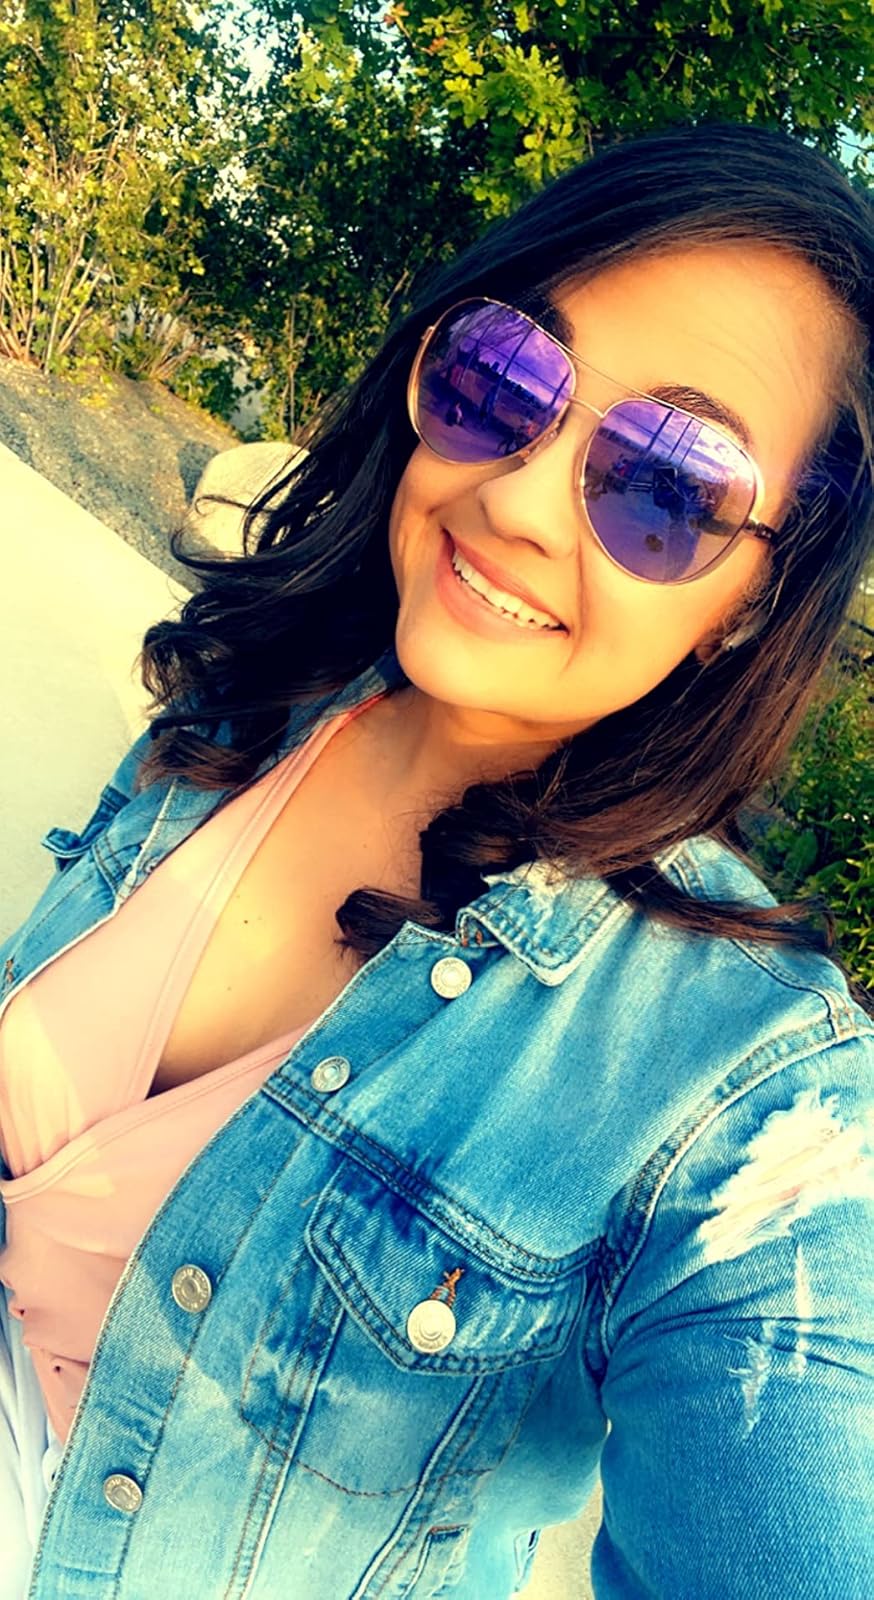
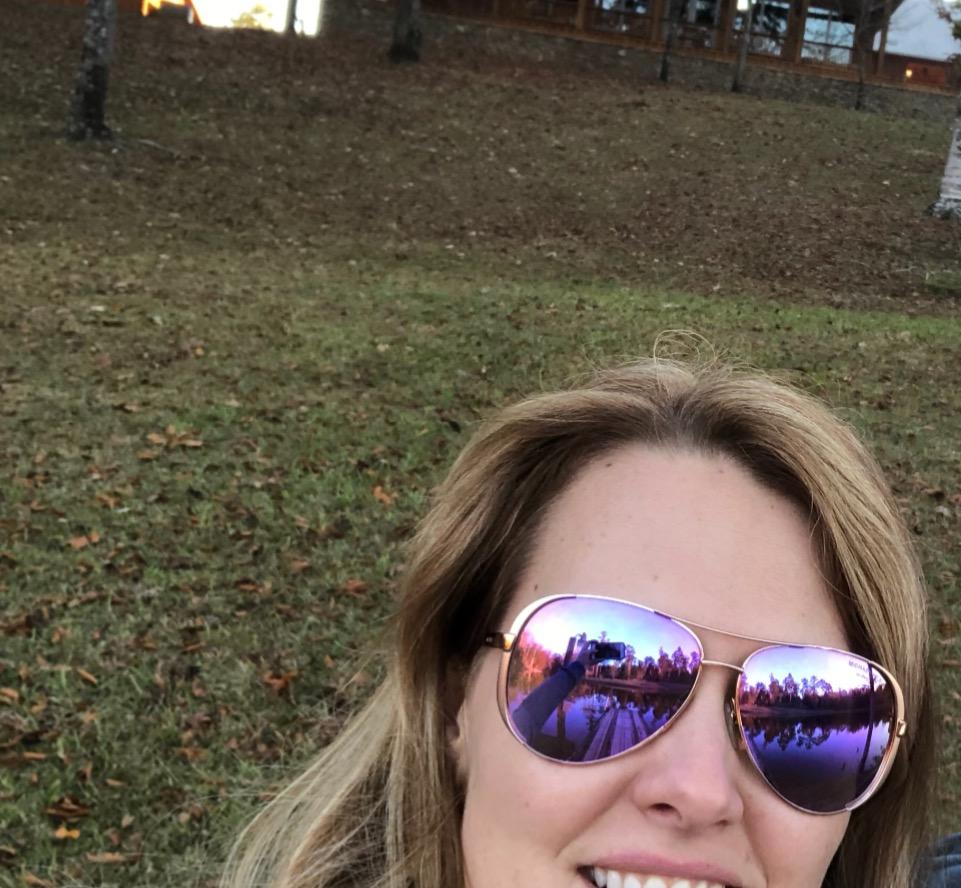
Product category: accessories_sunglasses
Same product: yes